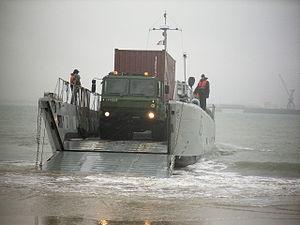
VPCM type BT120 en essais sur l'ïle de Ré à bord d'un chaland de transport de matériel.
Les chalands de transport de matériel, sont une série de navires de la marine nationale française. Ils peuvent débarquer leur cargaison par simple "plageage".
Le Véhicule Porte-Conteneurs Maritimes est un camion porte-conteneur de l’armée française spécialisé en transbordement maritime. Il peut embarquer sur un chaland de transport de matériel, recevoir et transporter un conteneur 20 pieds et évoluer sur tous types de terrain, en particulier en zone sablonneuse en faisant le vecteur logistique privilégié pour une opération amphibie ou pour le transbordement maritime, en particulier, lors d’un chargement ou déchargement de navire en rade.
Le 519ᵉ régiment du train est un régiment du train de l'Armée de terre. Stationné à Ollioules, dans l'agglomération de Toulon, il est le seul régiment français spécialisé dans le transbordement maritime.
La classe Mistral est un type de porte-hélicoptères amphibies de la Marine française, ils sont catégorisés bâtiments de projection et de commandement jusqu'en janvier 2019. Leur appellation OTAN est Landing Helicopter Dock. Leurs indicatifs visuels vont de L9013 à L9015.